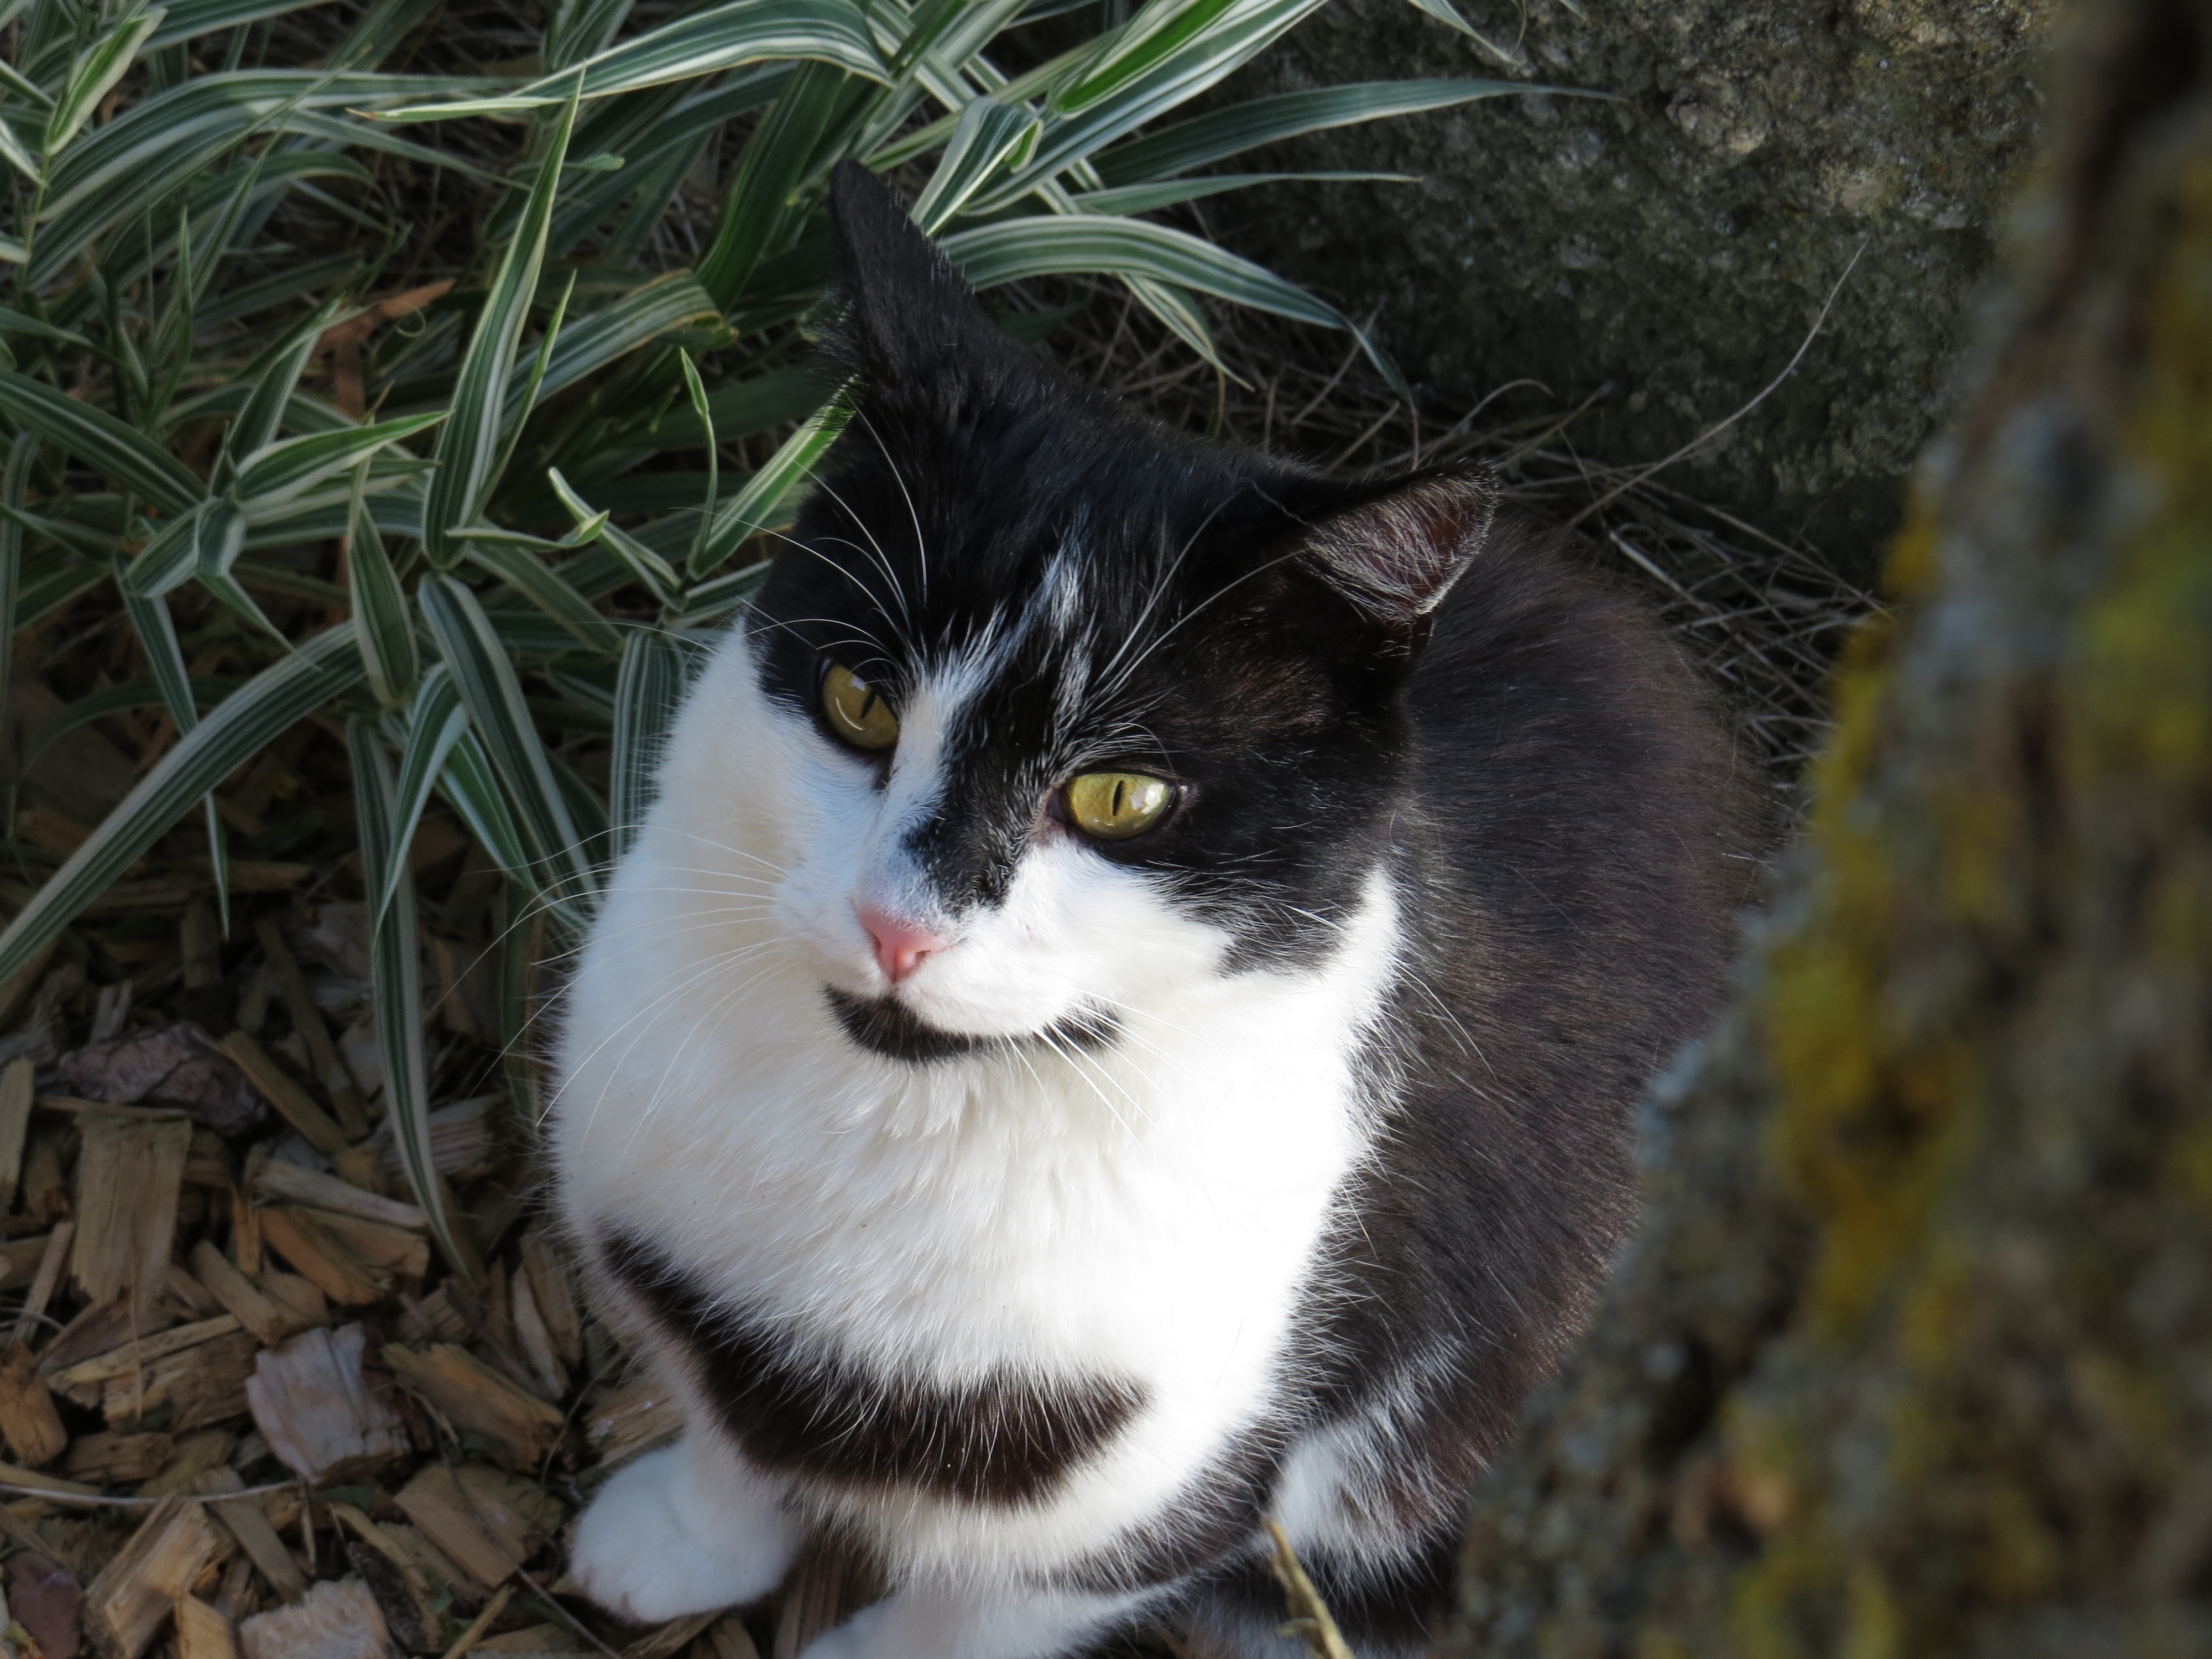
tree, nature, view, pet, kitten, cat, mammal, fauna, whiskers, hide, vertebrate, mieze, animal world, domestic cat, lucky cat, norwegian forest cat, european shorthair, wild cat, small to medium sized cats, cat like mammal, domestic short haired cat